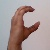
The image shows a hand gesture representing the letter 'C' in Indian Sign Language.